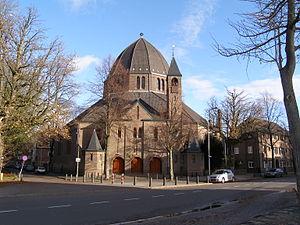
L'église Saint-Louis-de-Gonzague est un édifice religieux catholique sis à Utrecht dans les Pays-Bas, plus précisément dans le quartier d'Abstede qui se trouve à l'est du centre-ville. Une première église construite au début du XXe siècle est remplacée en 1924 par l’édifice actuel de style romano-byzantin. Responsables de la nouvelle paroisse les Jésuites placent l'église sous le patronage de saint Louis de Gonzague. Elle dépend de l'archidiocèse d'Utrecht.